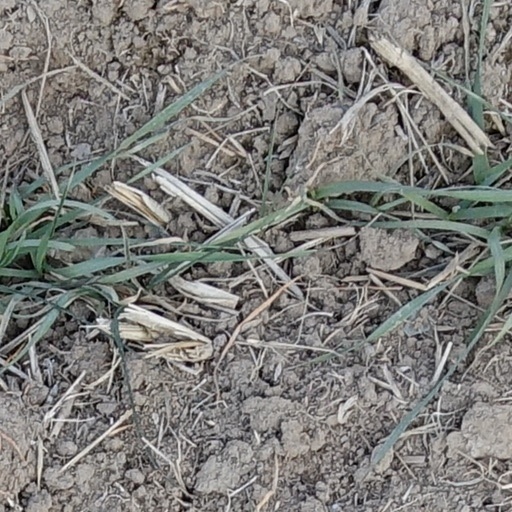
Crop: wheat